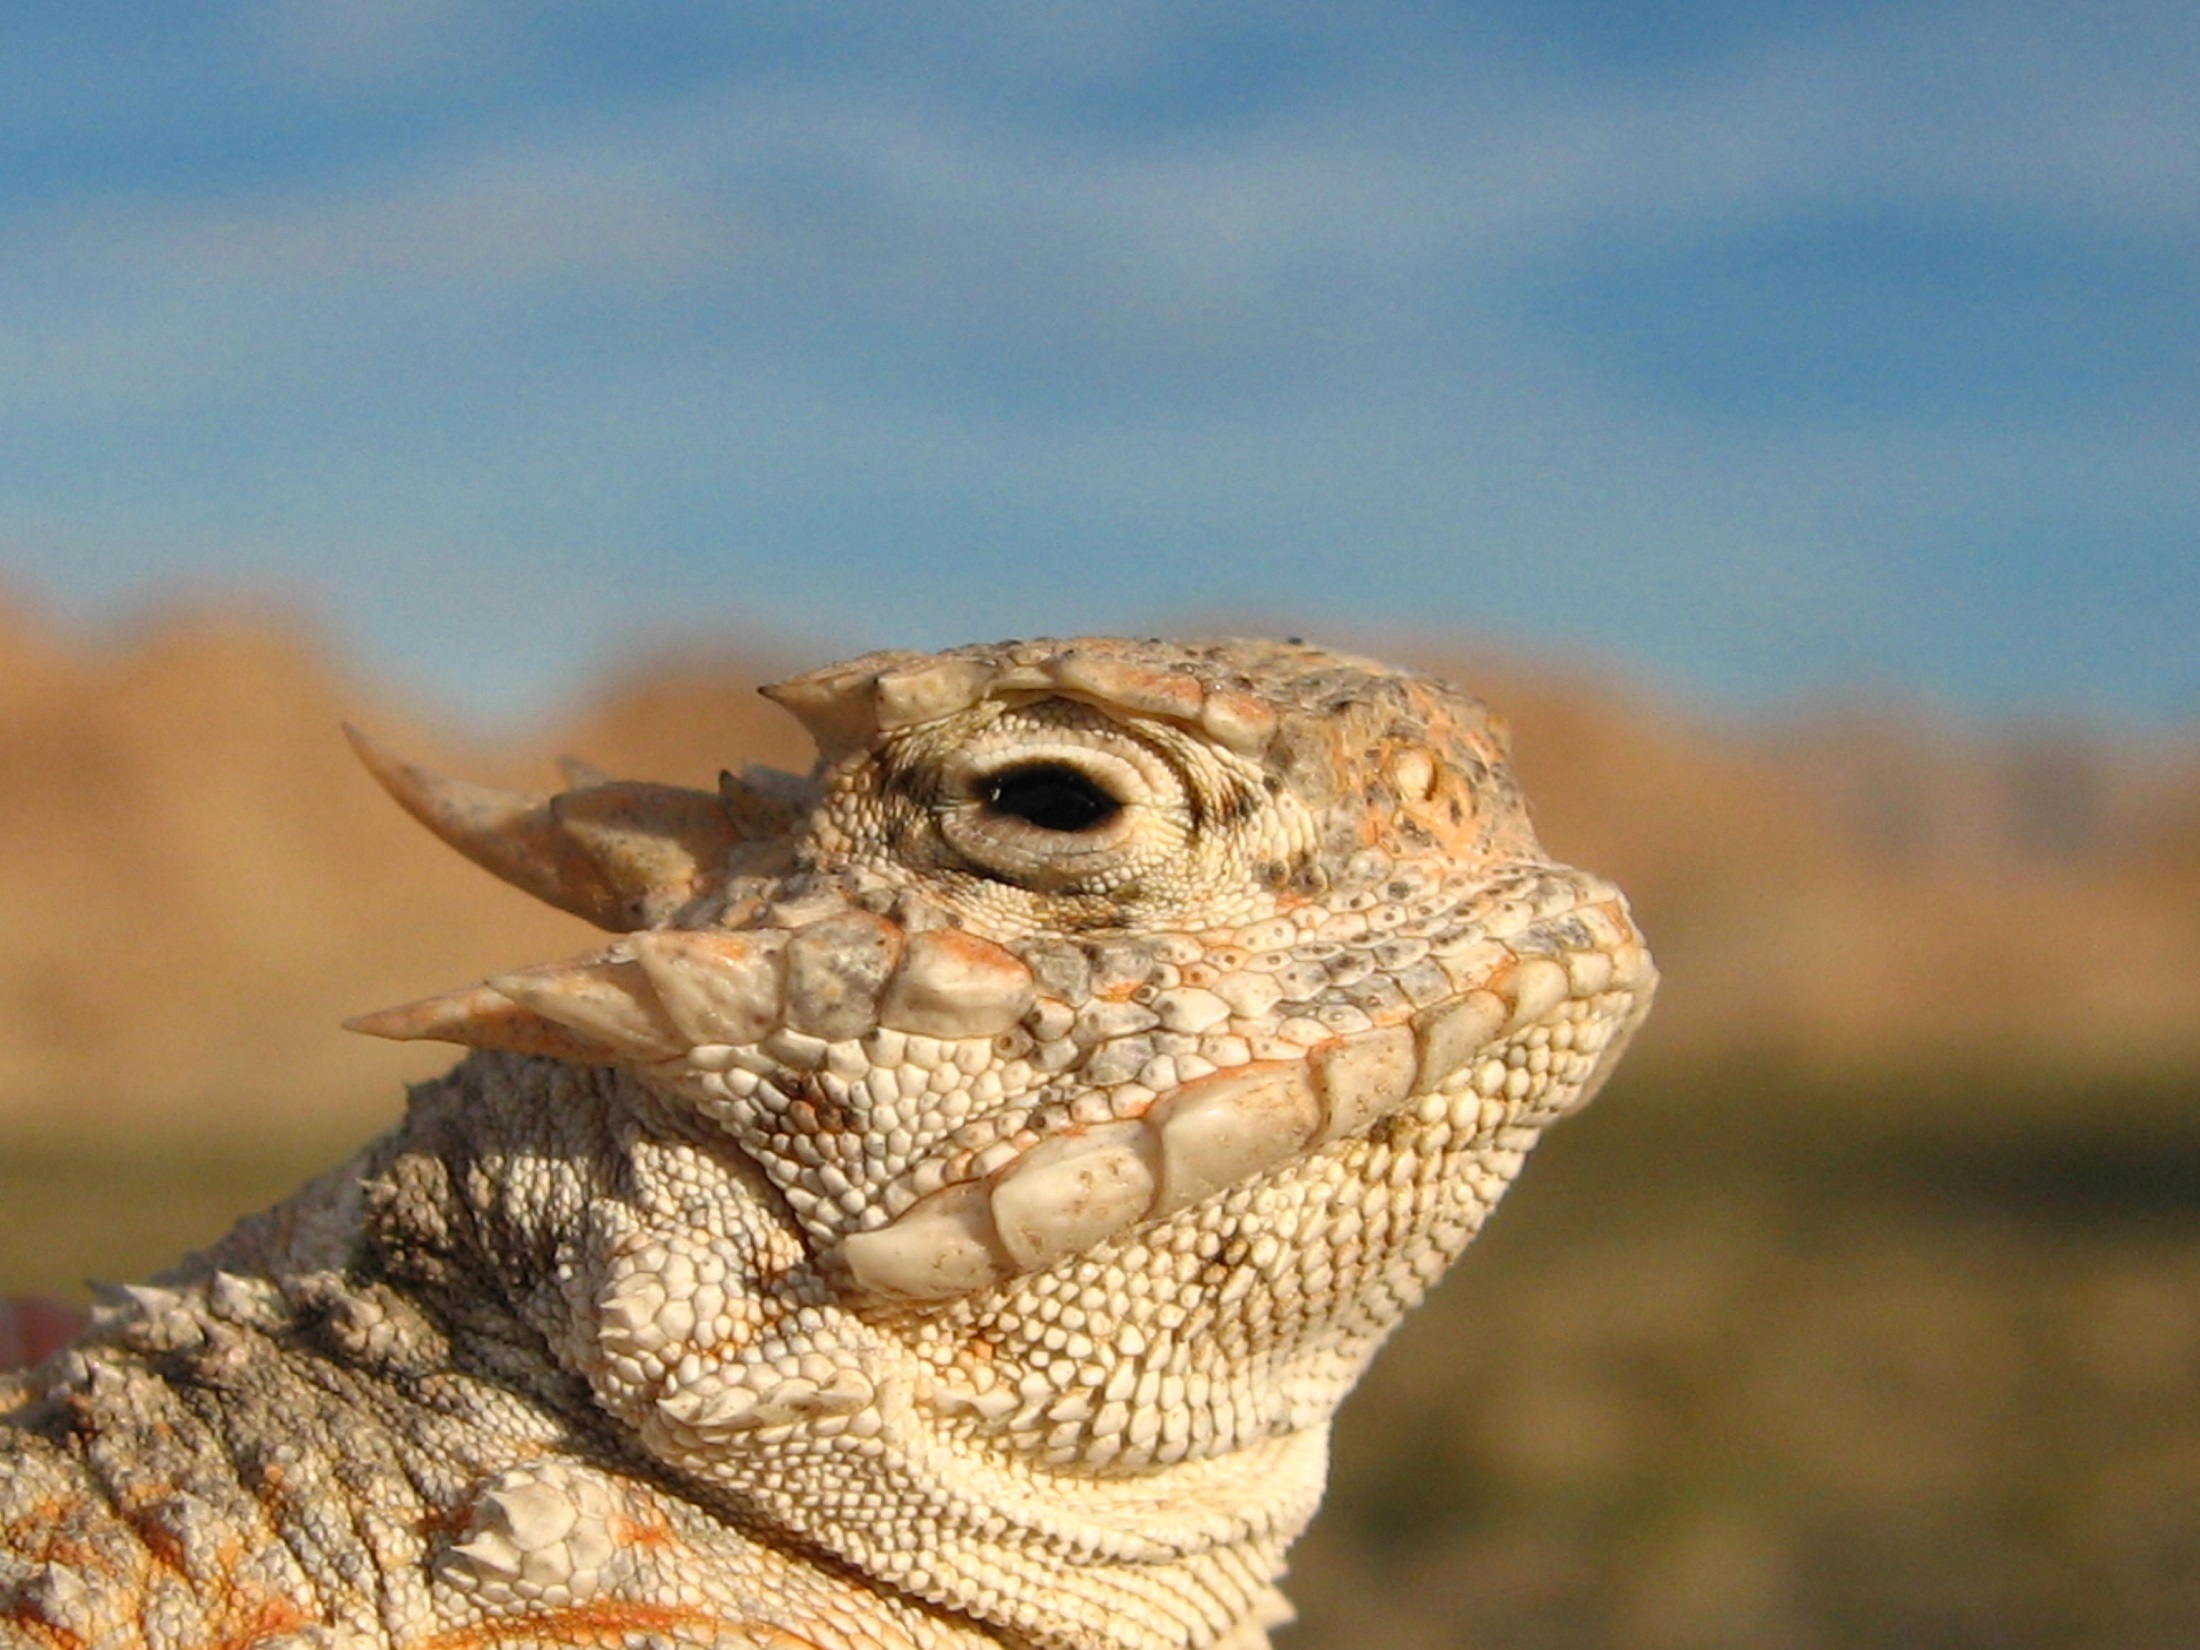
nature, desert, animal, profile, wildlife, wild, portrait, reptile, iguana, fauna, lizard, close up, camouflage, outdoors, head, vertebrate, macro photography, agamidae, horned toad, phrynosoma, horned lizard, scaled reptile